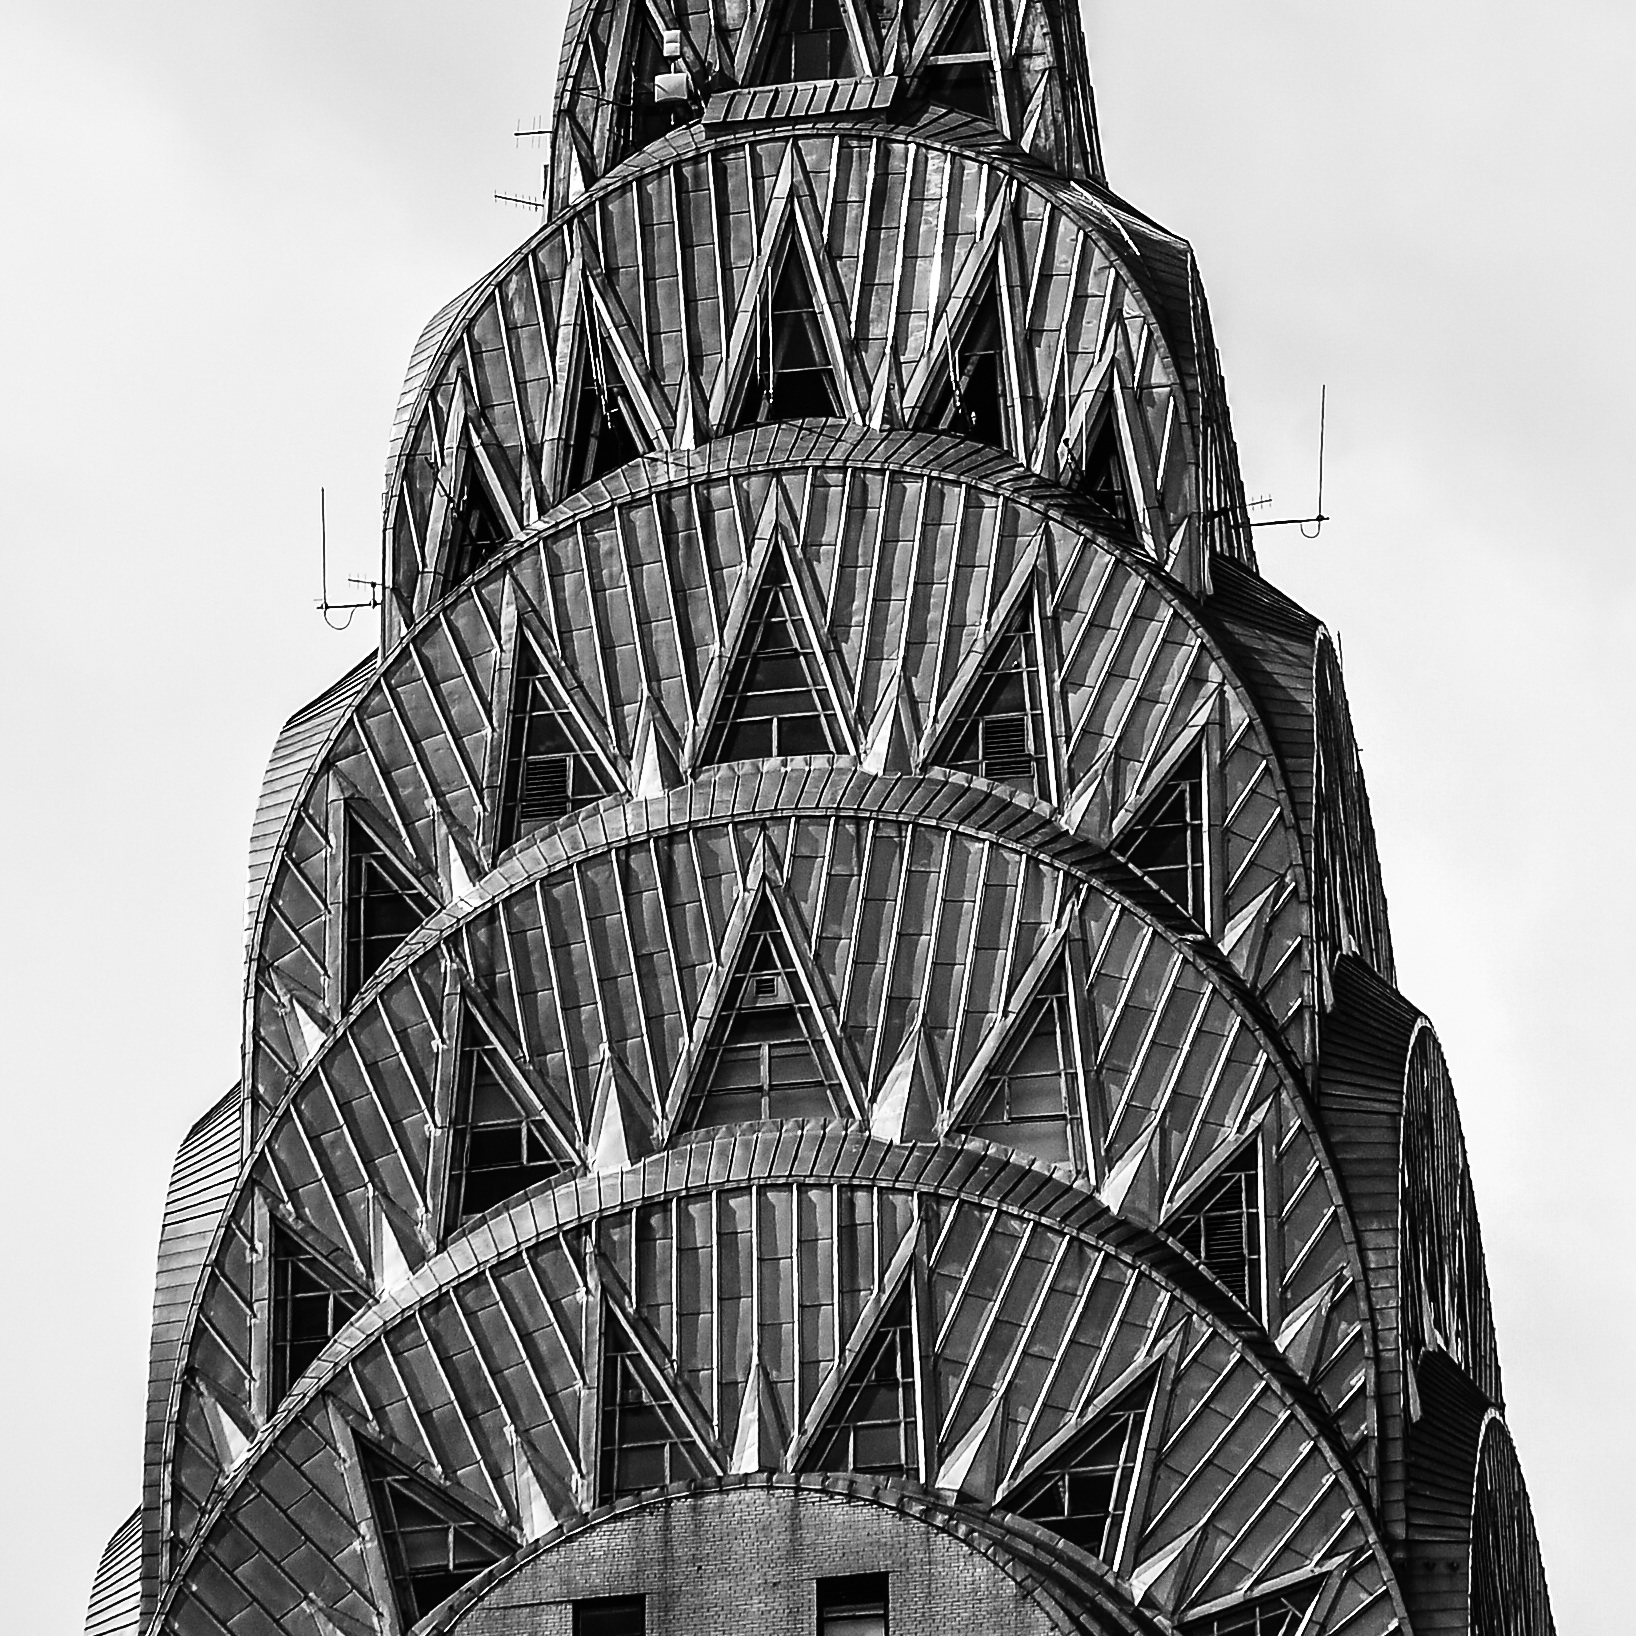
black and white, skyscraper, tower, landmark, black, monochrome, symmetry, dome, monochrome photography